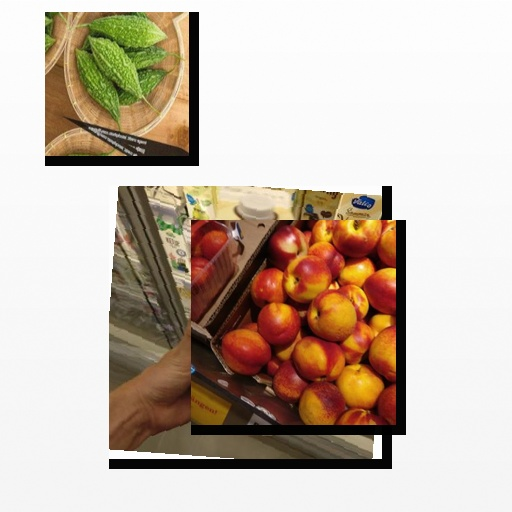
Food items: nectarine, bitter_gourd, vanilla_yogurt